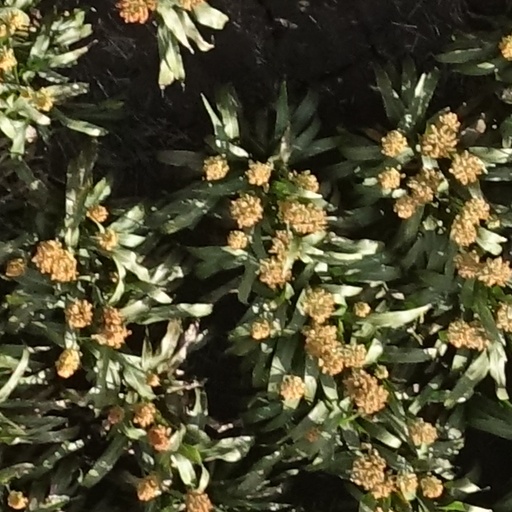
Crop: sorghum